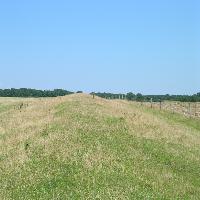
Weather: sun or clear